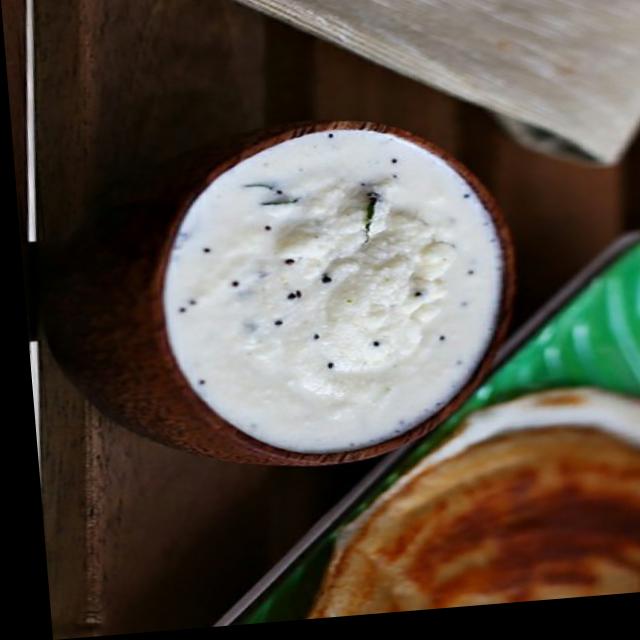
Dish: coconut_chutney